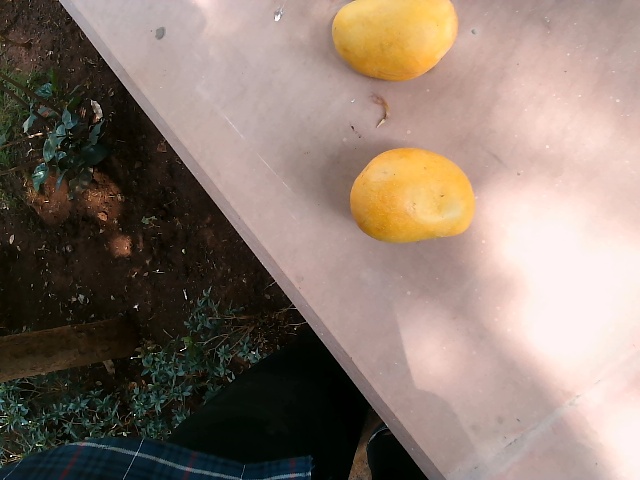
Label: Ripe_Mango